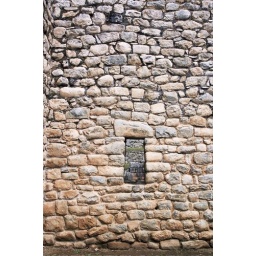
Shot of a window and wall in a room of Machu Picchu